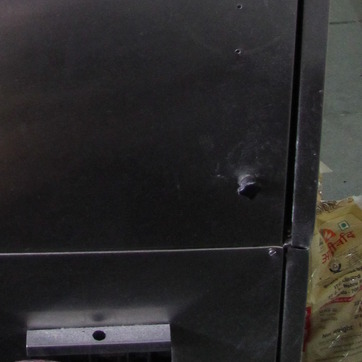
Material: metal